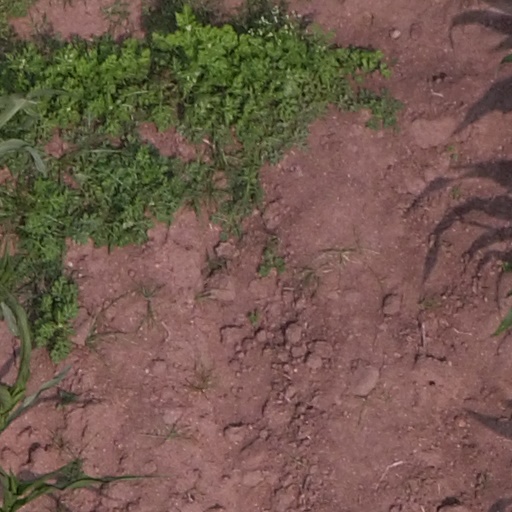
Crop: maize; corn